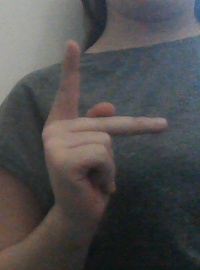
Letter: dha